Estill County, Kentucky

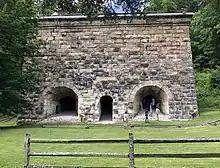
Fitchburg Furnace located in Estill County. Legacy of 19th century iron industry. Largest charcoal furnace in the world.

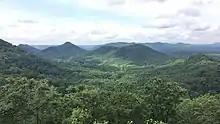
Knobs viewed from the Lilly Mountain Nature Preserve in southwestern Estill County

Estill County contains two important rivers. With the Red River, famous for its gorge in neighboring Powell County, forming the northern border. And the Kentucky River bisecting the county. Much of Estill County's development, including the towns of Irvine and Ravenna, is located in the fertile bottomlands of the Kentucky River. Additionally, due to the Kentucky River's deep valley and Estill County's location at the edge of the Cumberland plateau the county's topography is striking. The Pottsville Escarpment is prominent in the county, marking the divide between the Bluegrass and the mountains. Because of this topography total relief is nearly 1000 feet in the county, with the highest point being Zion Mountain, located about miles southwest of Irvine at 1,511 feet, and the lowest point being the confluence of the Kentucky River and the Red River at 566 feet. Other high points include Happy Top Mountain, 1,500 feet; Preacher Estes Mountain, 1,475 feet; Peter Mountain, 1,454 feet; Low Knob, 1,450 feet; and Big Round Mountain, Buzzard Roost, and McKinney Mountain, each at 1,420 feet.